Professional wrestling in Puerto Rico

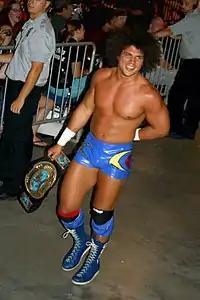
Carly "Carlito" Colón as the WWE Intercontinental Champion

On October 24, 2018, Savio Vega announced the return of the original incarnation of IWA-PR, with its return show taking place in 2019. After informally working together for more than a year, the promotion began an inter-promotional angle in February 2020. However, the onset of the COVID-19 plunged all promotions into a prolonged inactivity, leading to the end of the storyline and the closure of La Liga. IWA-PR returned to action in early 2021, now allied with Major League Wrestling (MLW). A smaller promotion, CWA, secured a television deal with TeleOnce and held events for its show, Acción Vibrante.